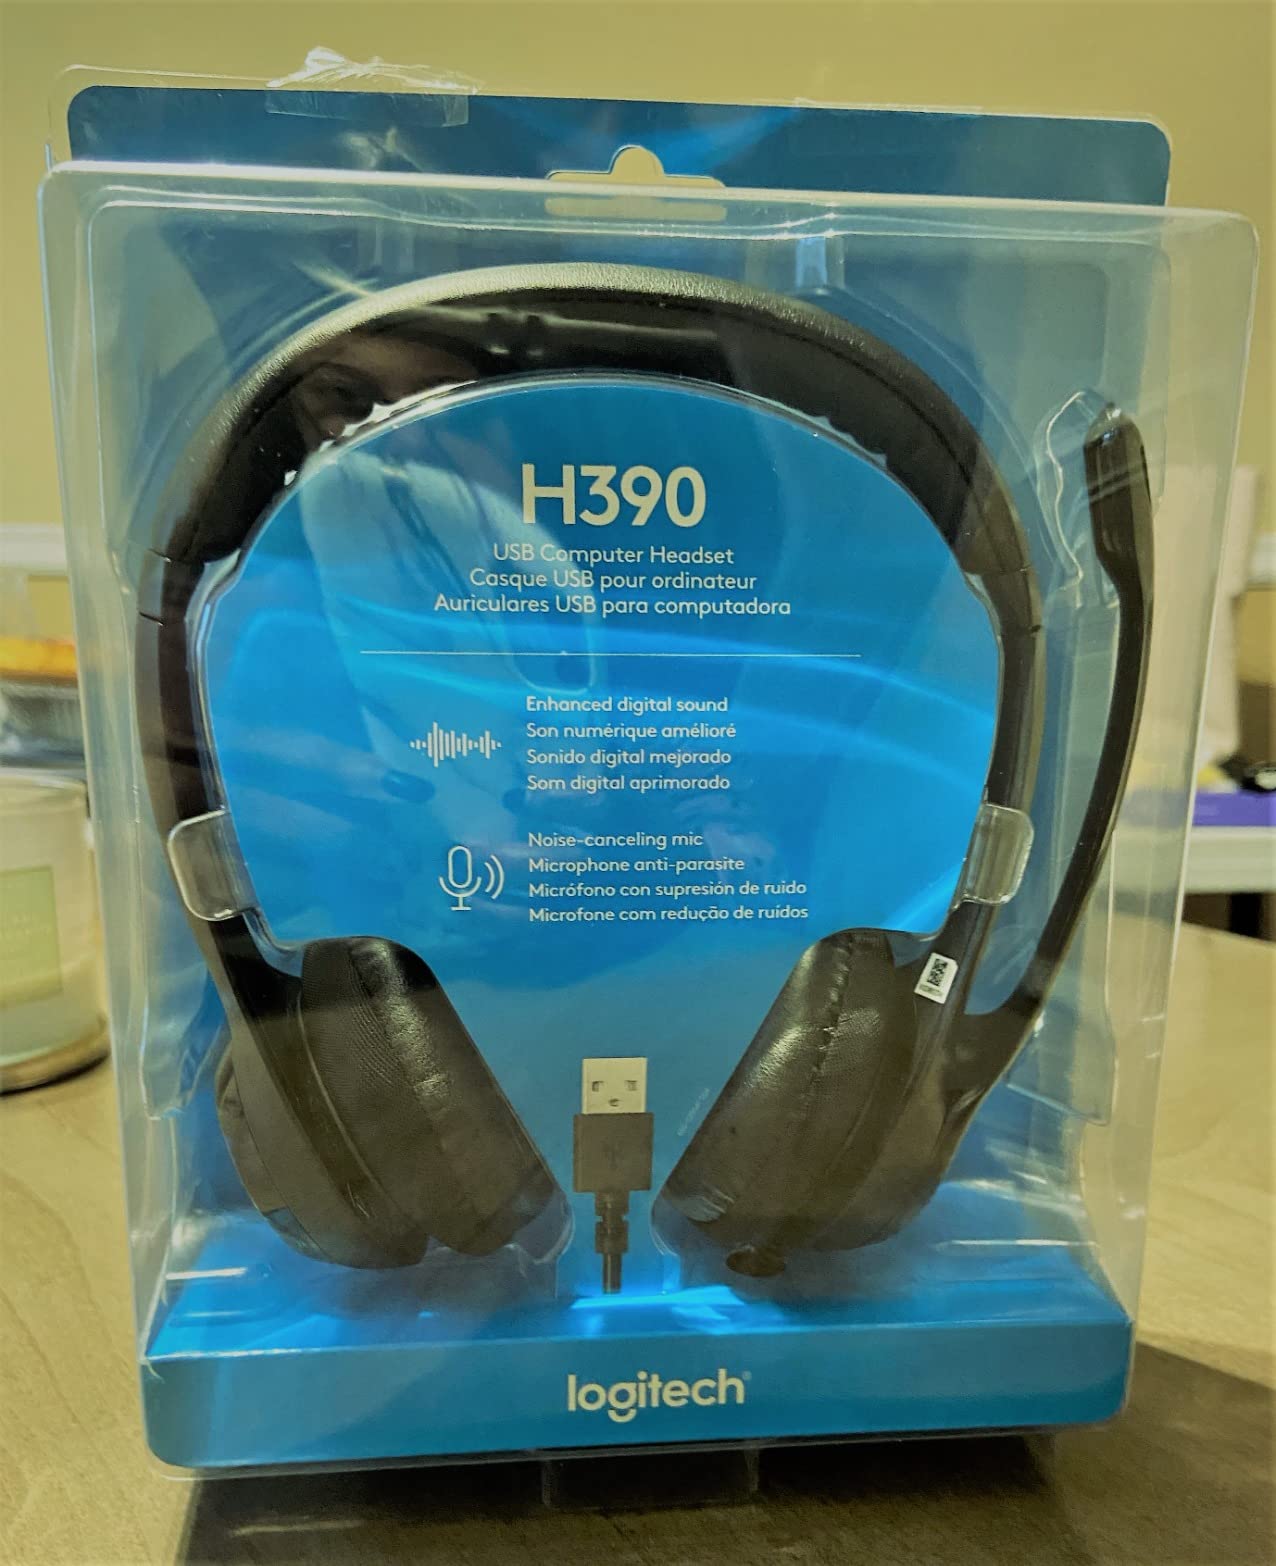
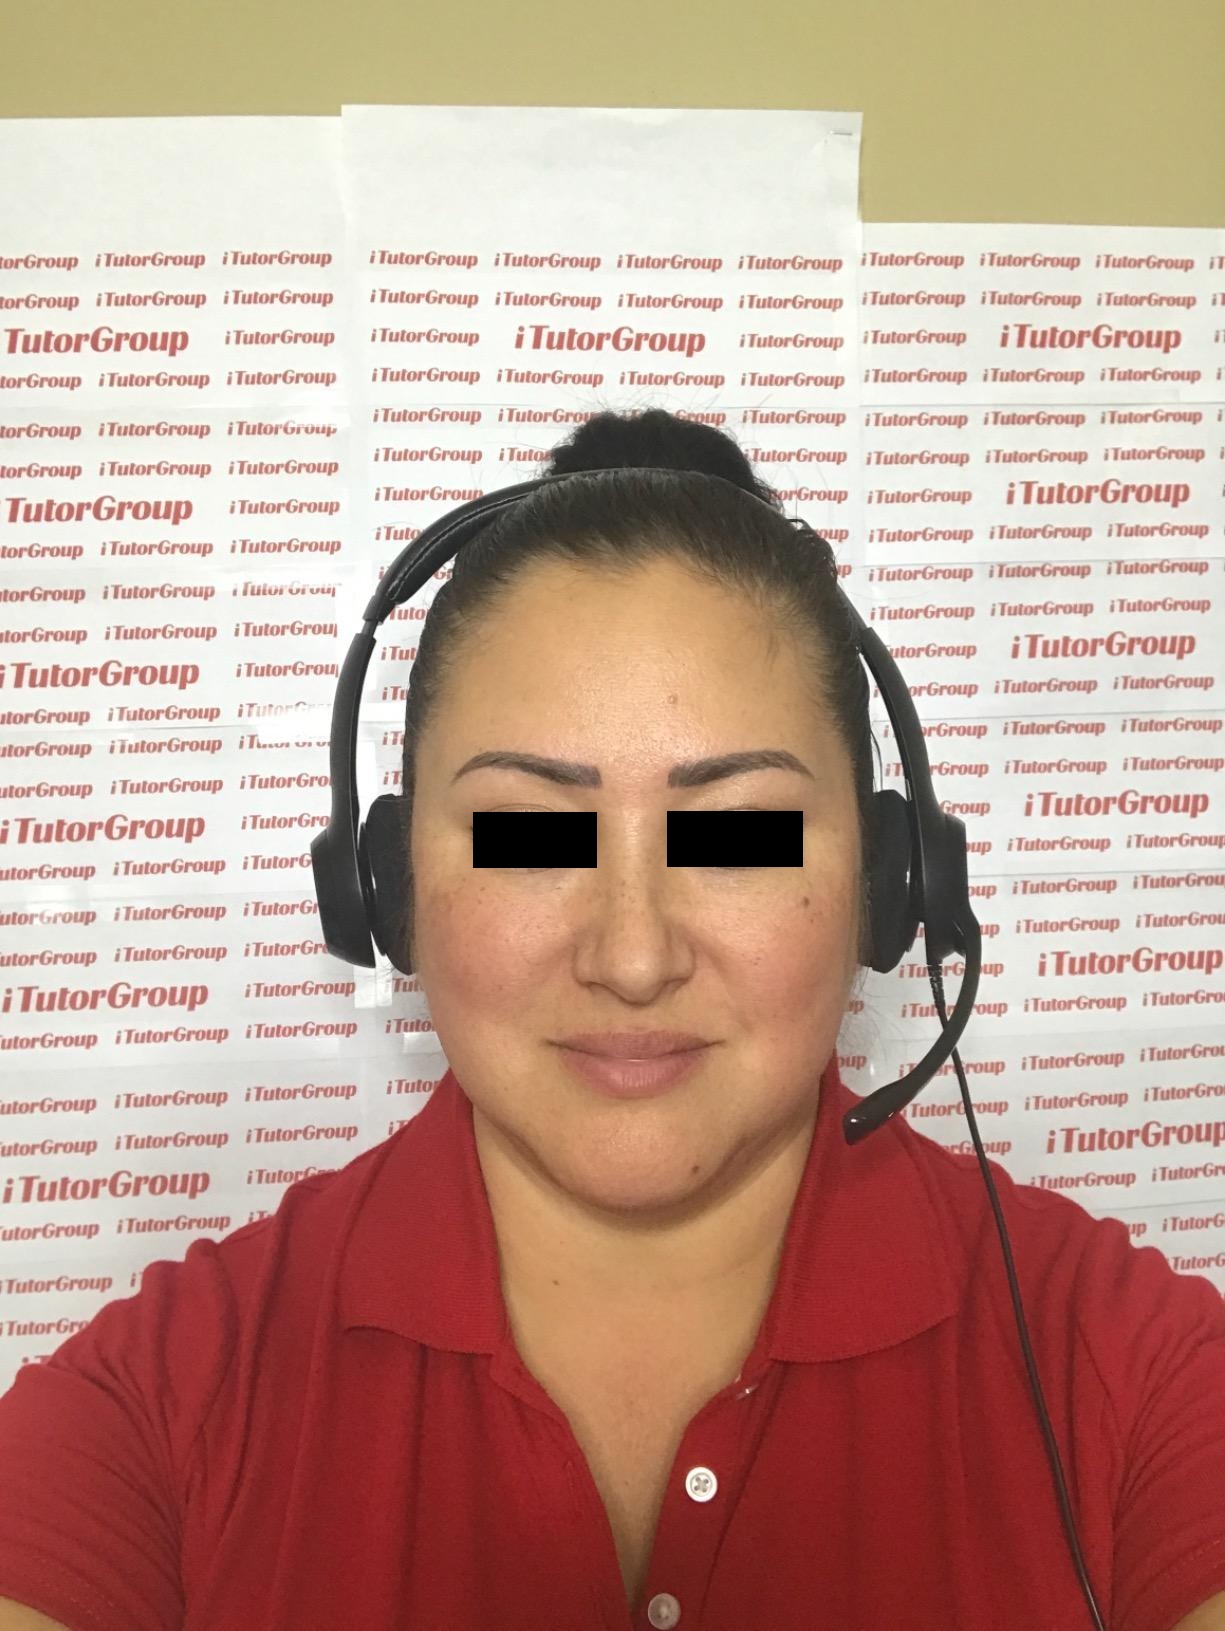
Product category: headphones
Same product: yes